Demographics of Ghana

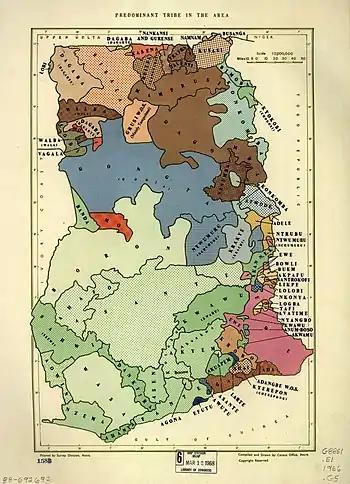
A map of Ghana's ethno-linguistic areas.

Ghana has more than seventy native ethnic groups. Major native African ethnic groups in Ghana include the Akan at 45.7% of the population, the Mole-Dagbon at 18.5%, the Ewe at 13.9%, the Ga-Dangme at 7.1%, the Gurma at 6.4%, the Guan at 3.2%, the Grusi at 2.7%, Mande at 2% and others at 1.6%.